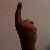
The image shows a hand gesture representing the number 1 in Indian Sign Language.